Alberto Cecchin

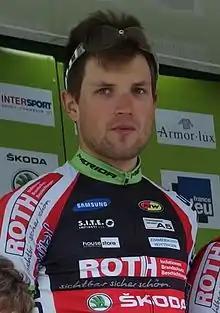
Cecchin in 2015.

Alberto Cecchin (born 8 August 1989) is an Italian former professional cyclist, who rode professionally between 2013 and 2017 for the , and teams.